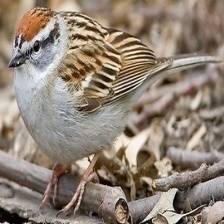
Species: CHIPPING SPARROW
Scientific name: SPIZELLA PASSERINA